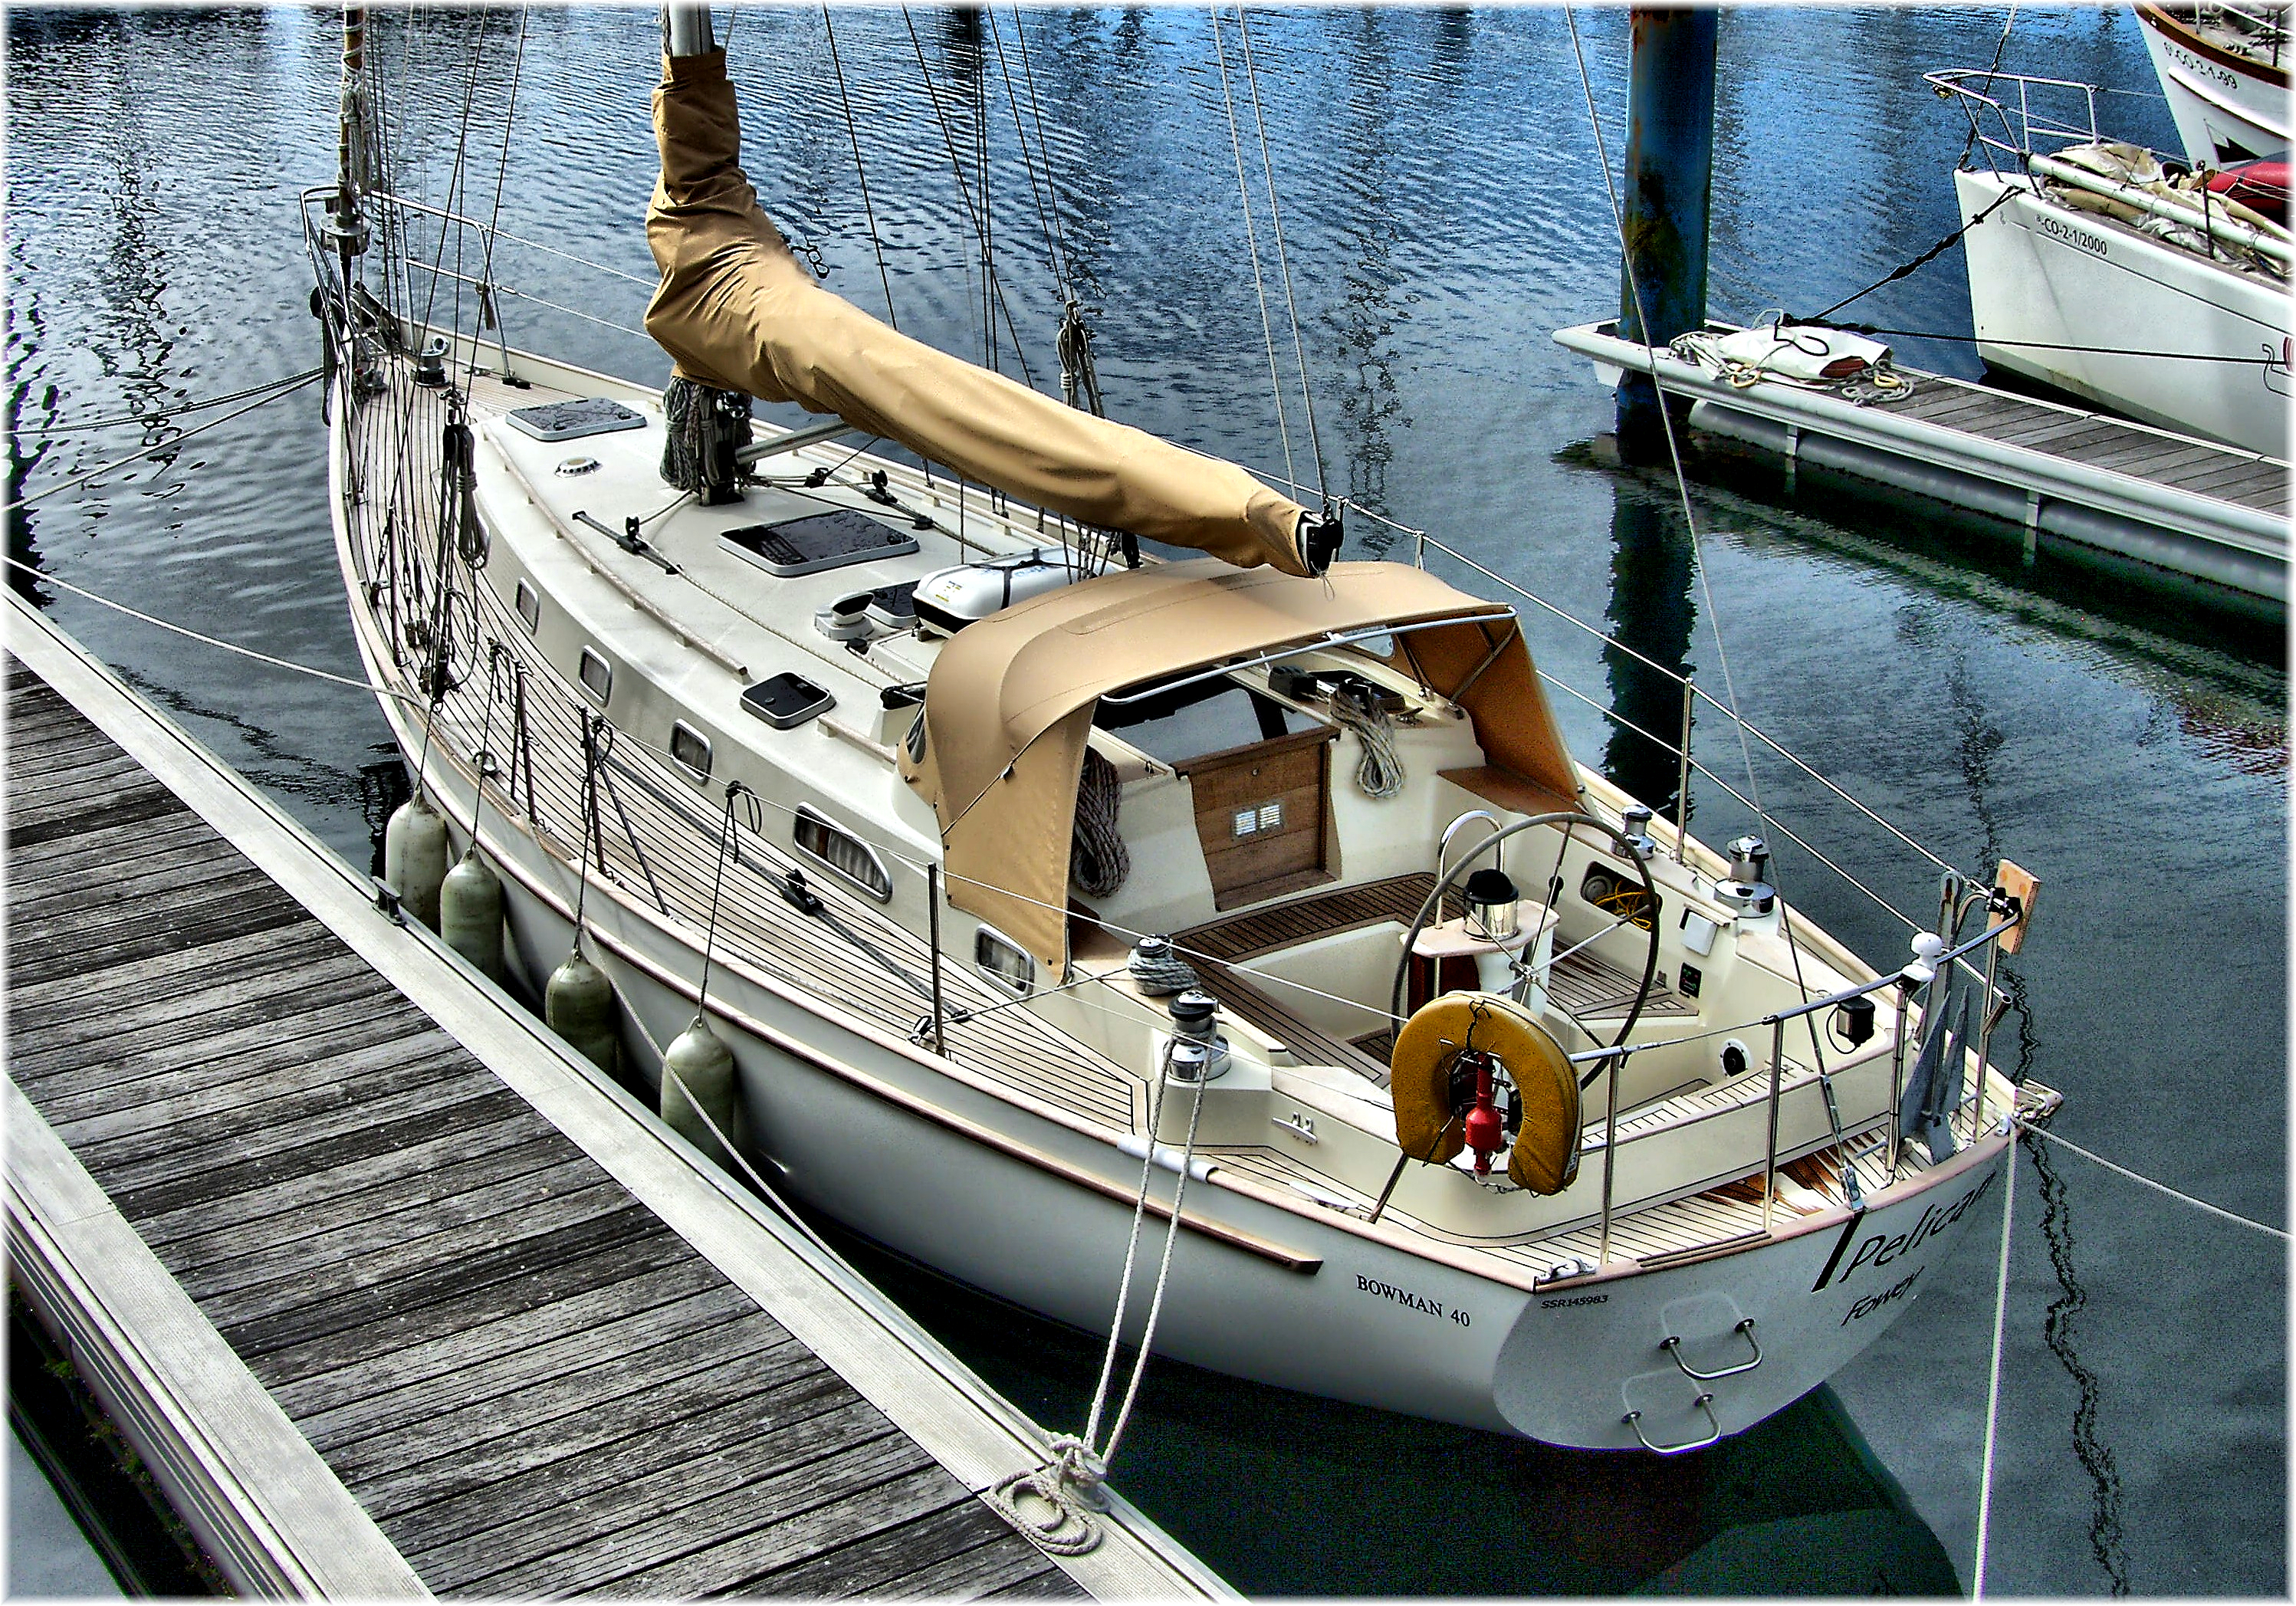
sea, water, boat, ship, europe, vehicle, yacht, sailboat, motorboat, vela, spain, espagne, europa, mar, agua, barco, galicia, puerto, acorua, lacorua, espanha, watercraft, porto, espana, corua, galiza, auga, corunna, galice, lacorogne, navegacion, portodacorua, veleros, enbarcacion, fishing vessel, passenger ship, luxury yacht, skiff